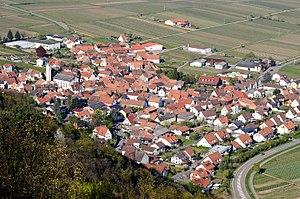
Eschbach